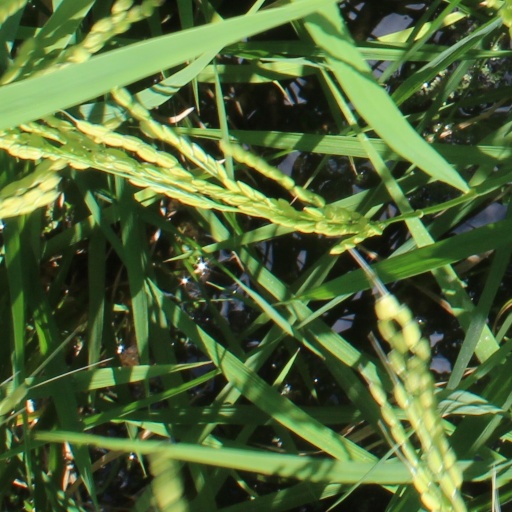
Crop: rice